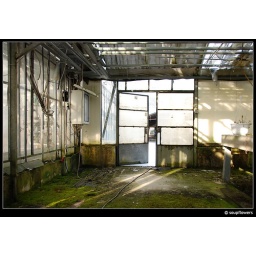
Closed down and abandoned nursery &amp;amp; green house in Tirol.